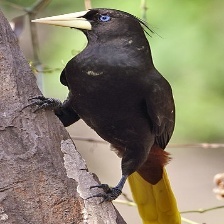
Species: CRESTED OROPENDOLA
Scientific name: PSAROCOLIUS DECUMANUS